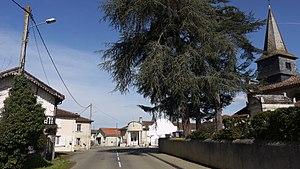
La rue principale de Panassac, avec à droite l'église et au fond la mairie.
Panassac est une commune française située dans le département du Gers en région Occitanie.